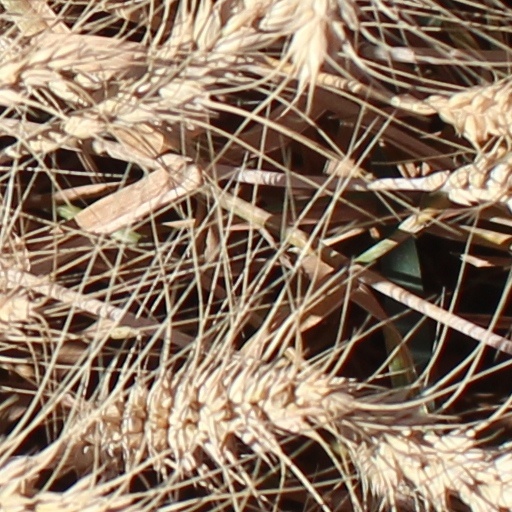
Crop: wheat